2008 Kosovo declaration of independence

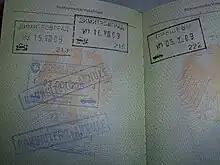
Kosovo passport stamps cancelled by Serbian passport control police to demonstrate its non-recognition of Kosovo's secession.

On 18 February 2008 the National Assembly of the Republic of Serbia declared Kosovo's declaration of independence as null and void per the suggestion of the Government of the Republic of Serbia, after the Constitutional Court of the Republic of Serbia deemed the act illegal arguing it was not in coordination with the UN Charter, the Constitution of Serbia, the Helsinki Final Act, UN Security Council Resolution 1244 (including the previous resolutions) and the Badinter Commission.